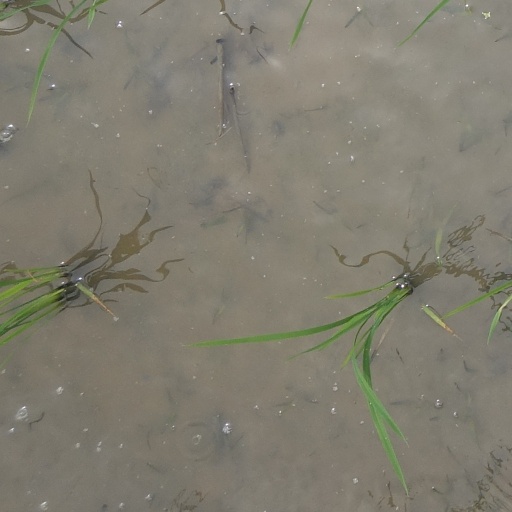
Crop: rice